Jan van Kessel the Younger

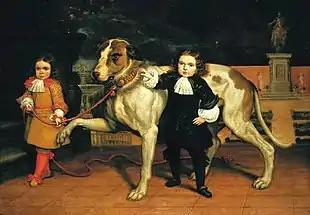
"Dwarfs with a dog"

He likely trained under his father Jan van Kessel the Elder. Rather than becoming a master in the Antwerp Guild of Saint Luke, he moved to Madrid in or before 1679. In Madrid he became a painter to the court and gained a reputation mainly through his portraits.